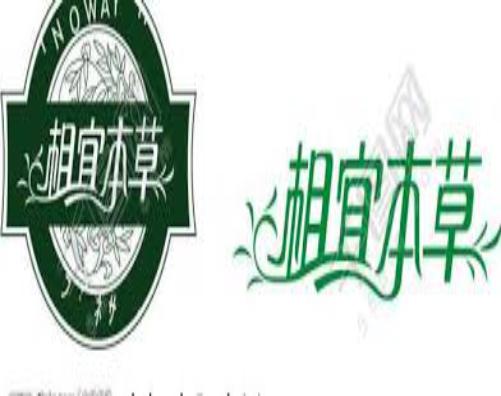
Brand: INOHERB-1
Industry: Necessities